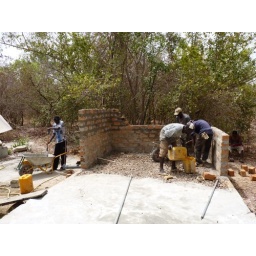
The wall goes up around the bathroom - we'll sand down the firebricks and varnish them.